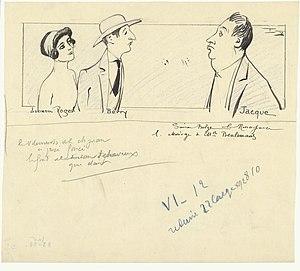
Lucienne Roger, Jules Berry et Jacque dans Le Mariage de mademoiselle Beulemans au Théâtre de la Renaissance en 1910
Le Mariage de Mˡˡᵉ Beulemans est une comédie de Fernand Wicheler et Frantz Fonson, créée au théâtre de l'Olympia de Bruxelles le 18 mars 1910 et reprise à Paris, au théâtre de la Renaissance, le 7 juin 1910.